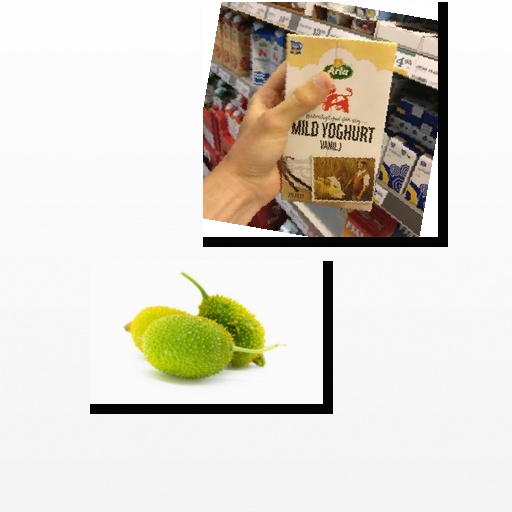
Food items: vanilla_yogurt, spiny_gourd